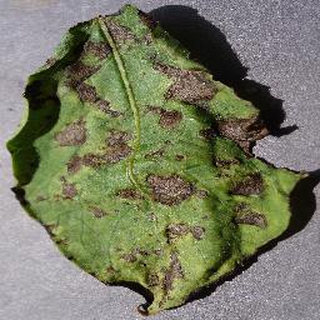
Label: potato_early_blight